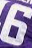
Number: 6